Wellington Mounted Rifles Regiment

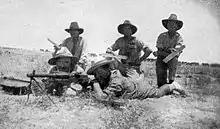
Hotchkiss gun team

While at Kantara leave was granted for all ranks in Port Said and Sidi Bishr during September. On 10 October, once more part of the New Zealand brigade, the regiment moved forward to Maler, and reached Geeila, further east, on 24 October. The next phase of the campaign was an advance of across the desert to El Arish. The regiment continued moving east, reaching Moseifig on 27 October, and a troop from the 9th Squadron located a good water supply at Gererat only from El Arish. On 11 November, the regiment advanced another east to Mustagidda, establishing outposts at Arnussi and Zoabitia. Overnight 15/16 November the post at Arnussi was attacked by Turkish camel troops, which withdrew before dawn. The Allied attack on El Arish began on 20 December, the New Zealand and 3rd Light Horse Brigades being chosen to carry out the final assault from the south, while the rest of the division cut off any retreat. By dawn the brigade was in sight of its objective, and the town was surrounded. They then discovered that the Turkish forces, aware of the advance, had evacuated the town three days earlier.